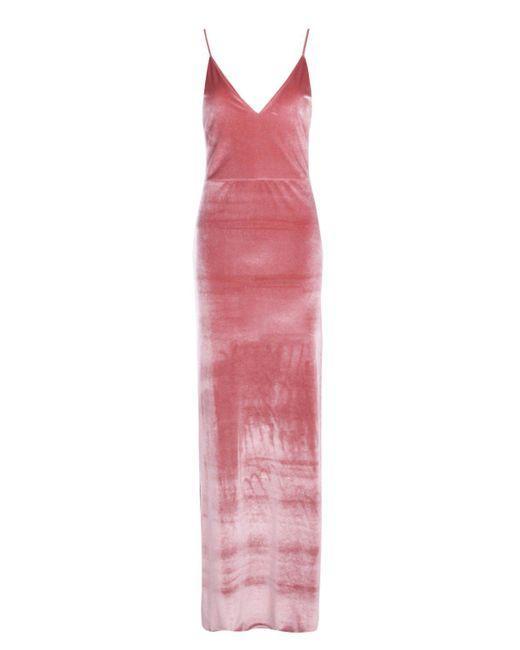
Spaghetti Hand langes rot-weißes Kleid mit Schwedenmaterial